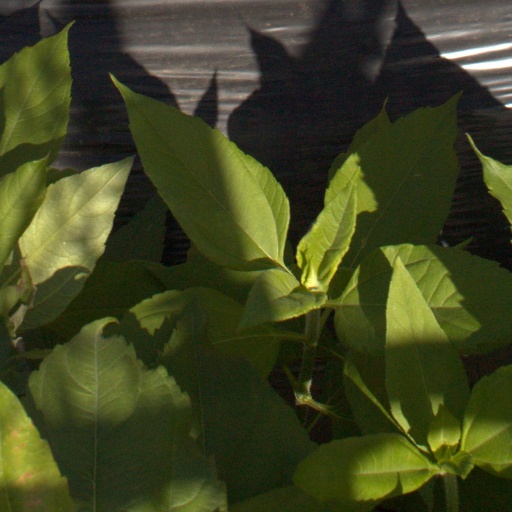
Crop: Jerusalem artichoke